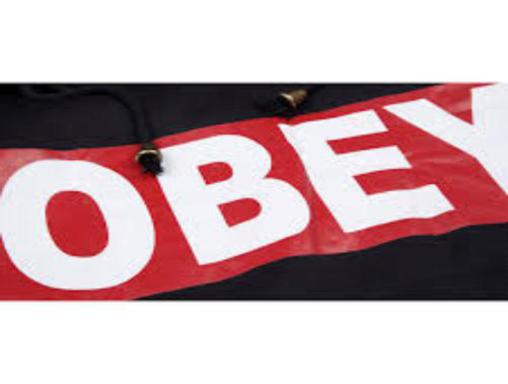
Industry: Clothes